Pittsburgh Cultural Trust

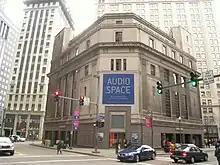
Wood Street Galleries

Exhibitions held in the PCT's Wood Street Galleries feature new media artists from around the world. SPACE and 707 Penn promote local artists.